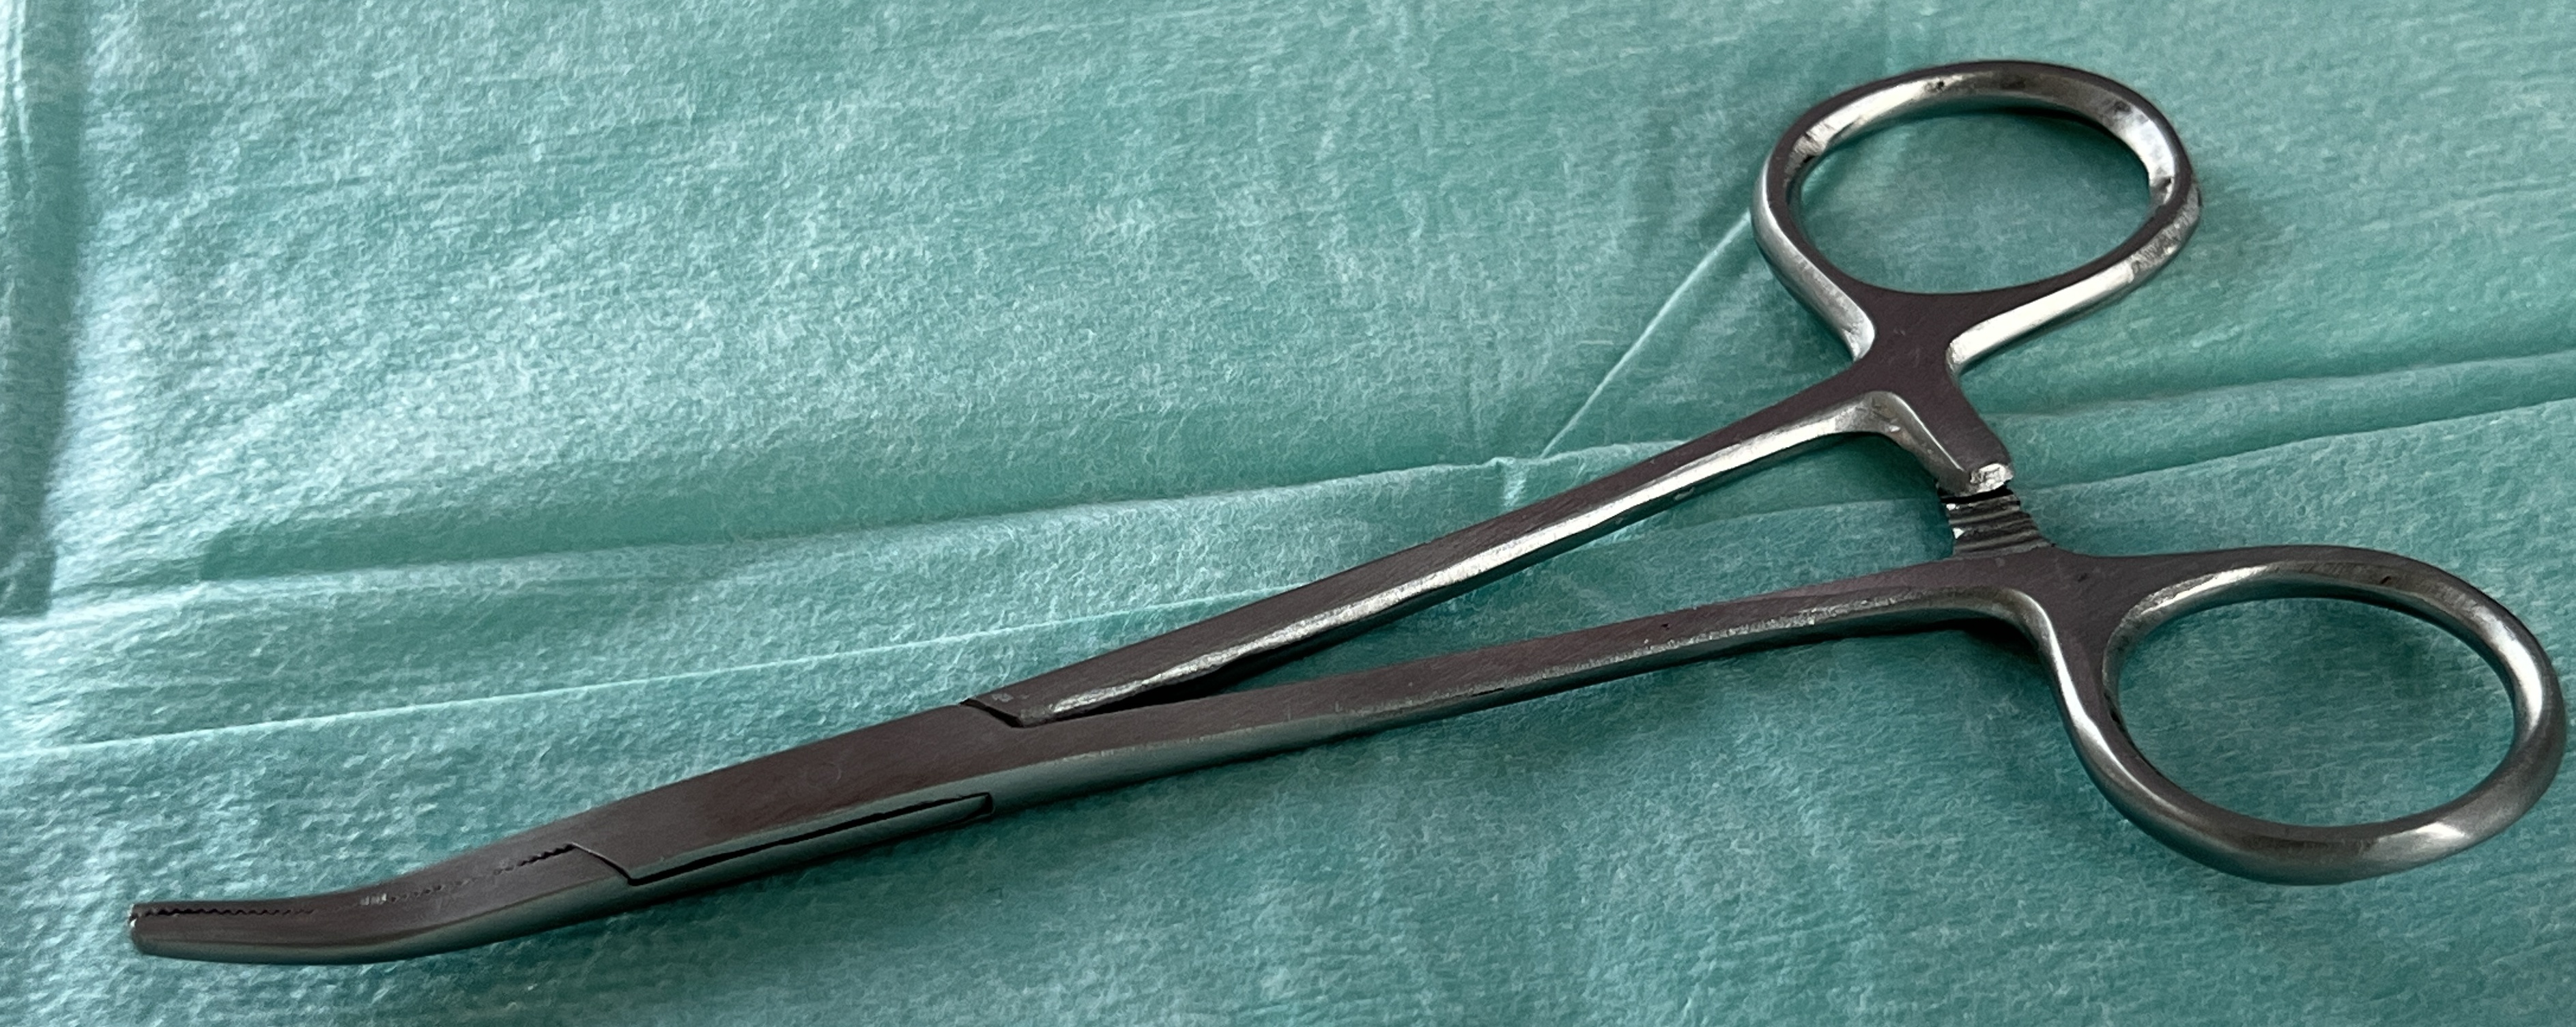
Hinged instrument state: closed